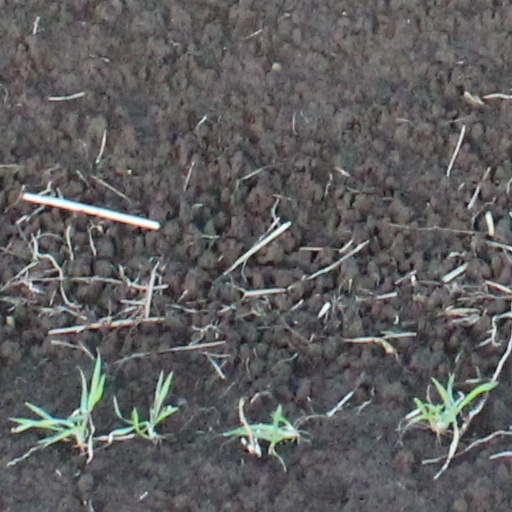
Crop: wheat